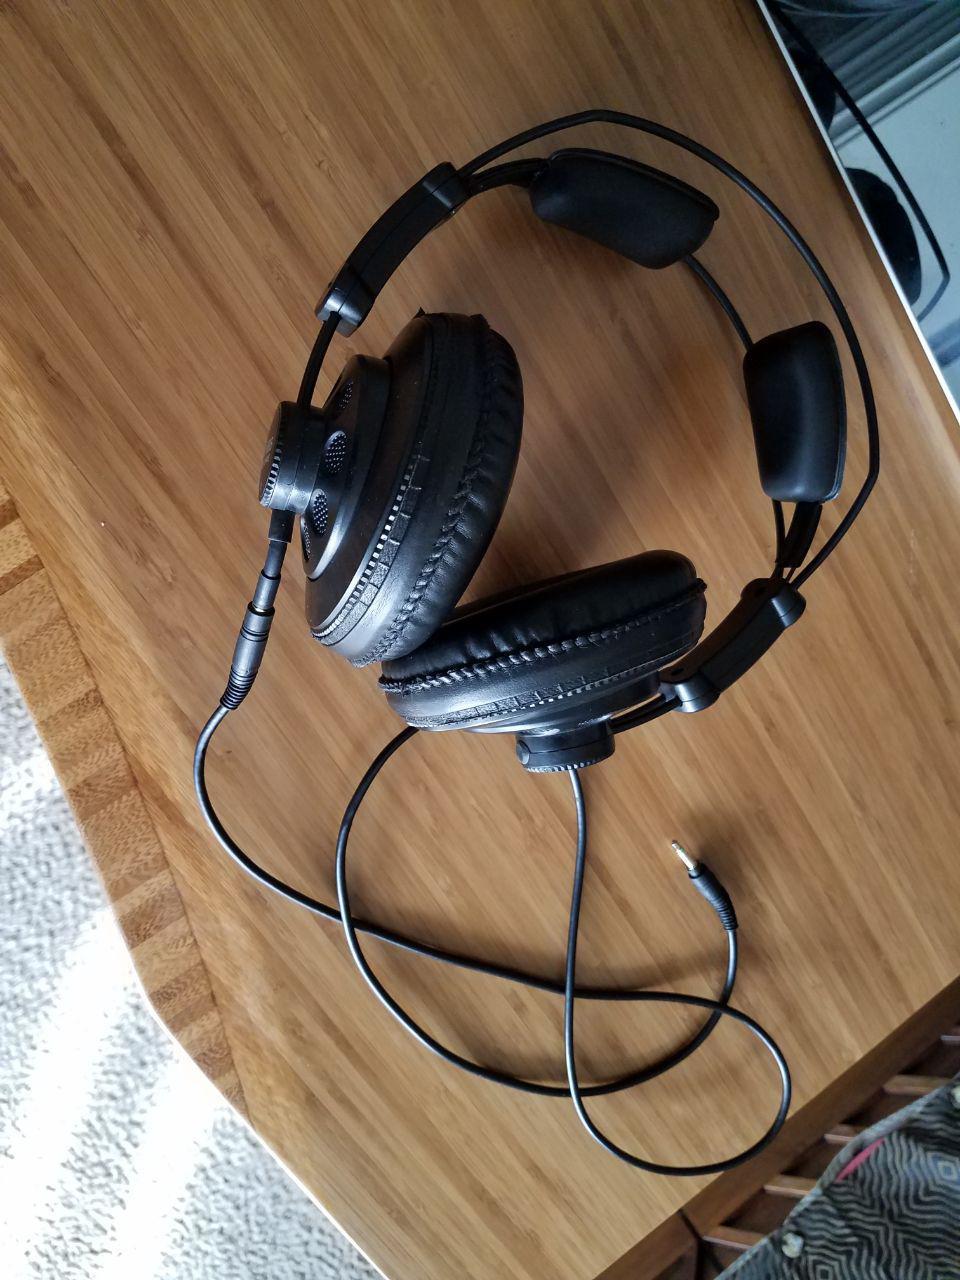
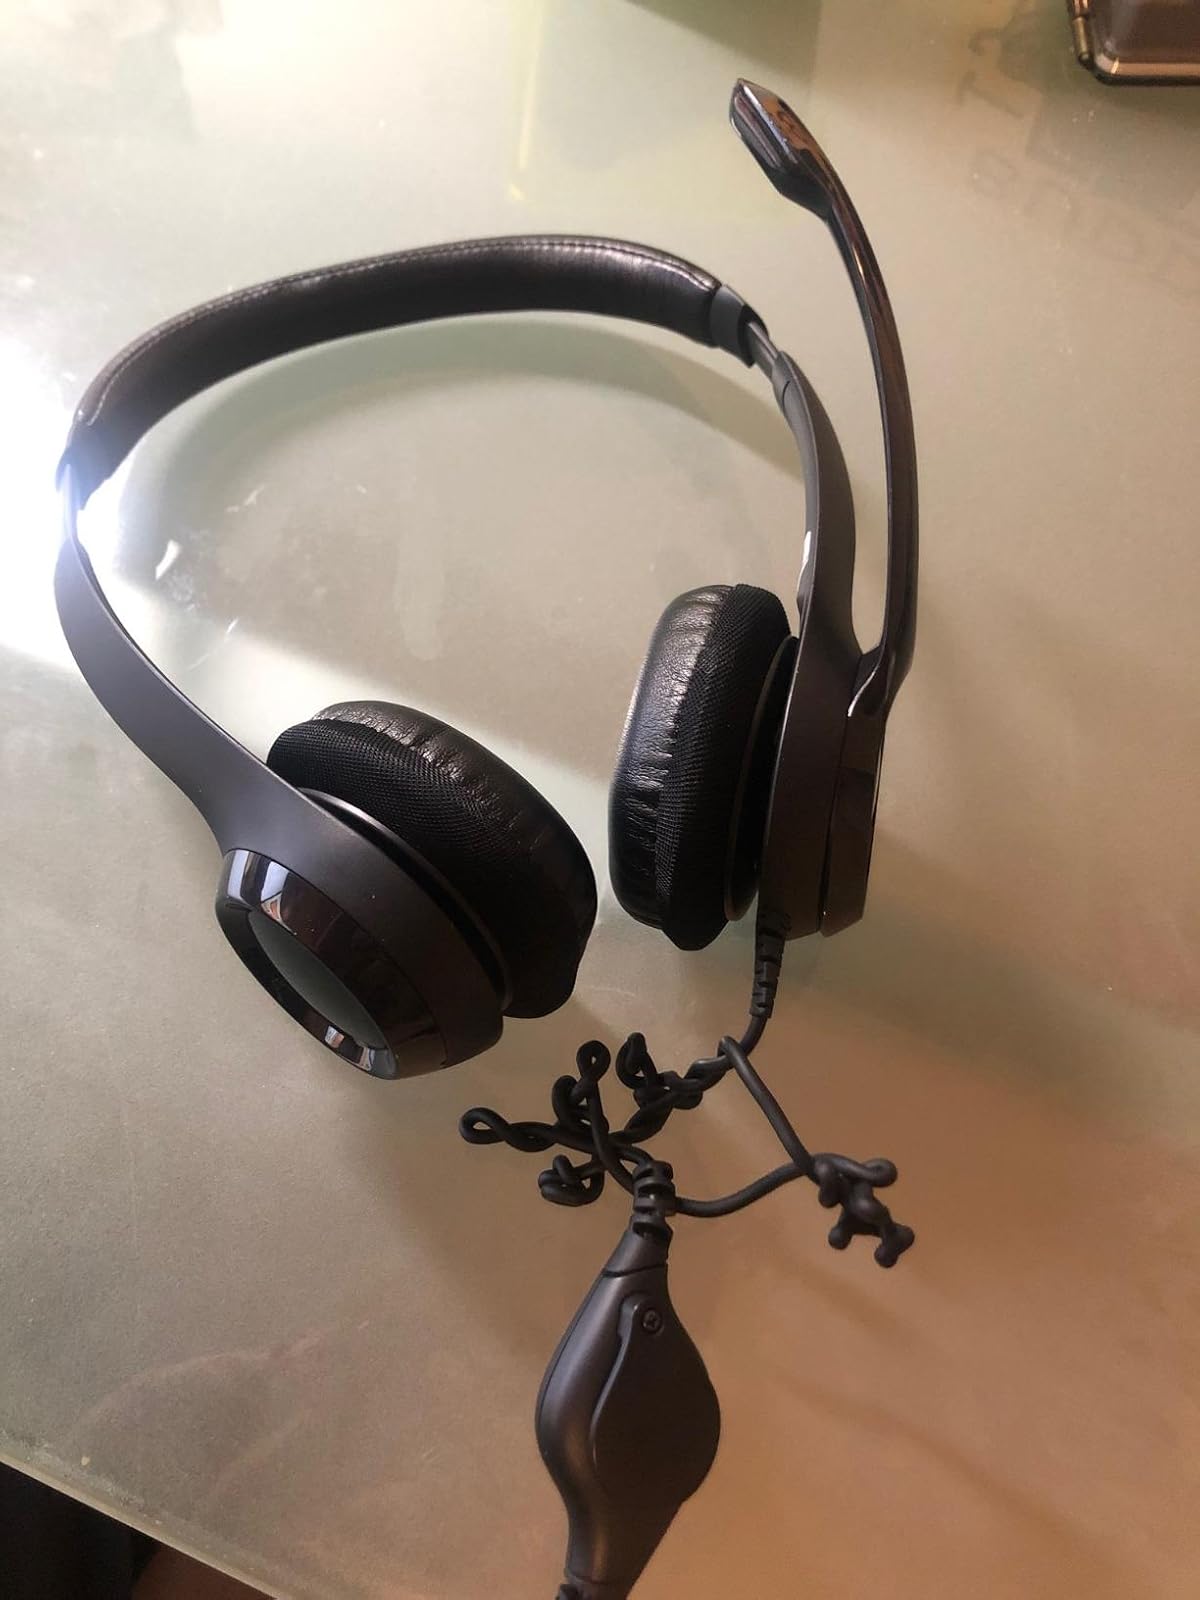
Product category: headphones
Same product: no